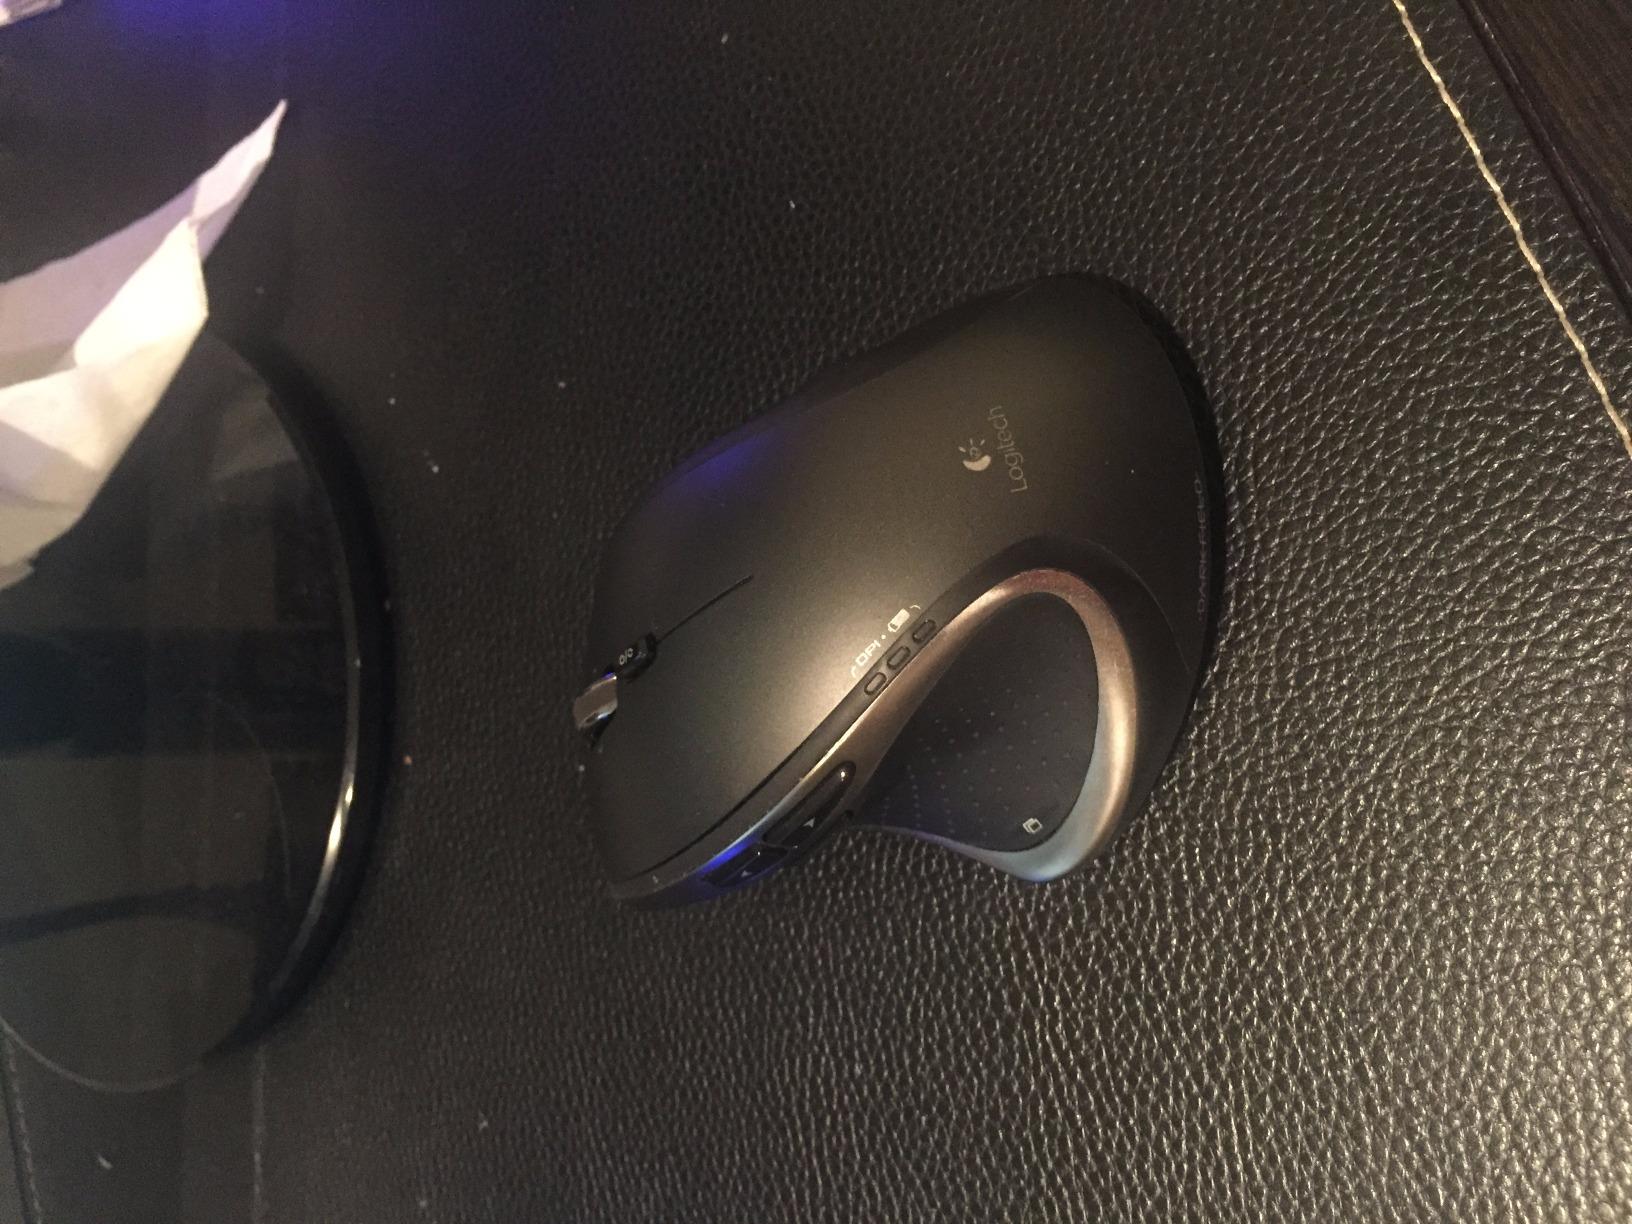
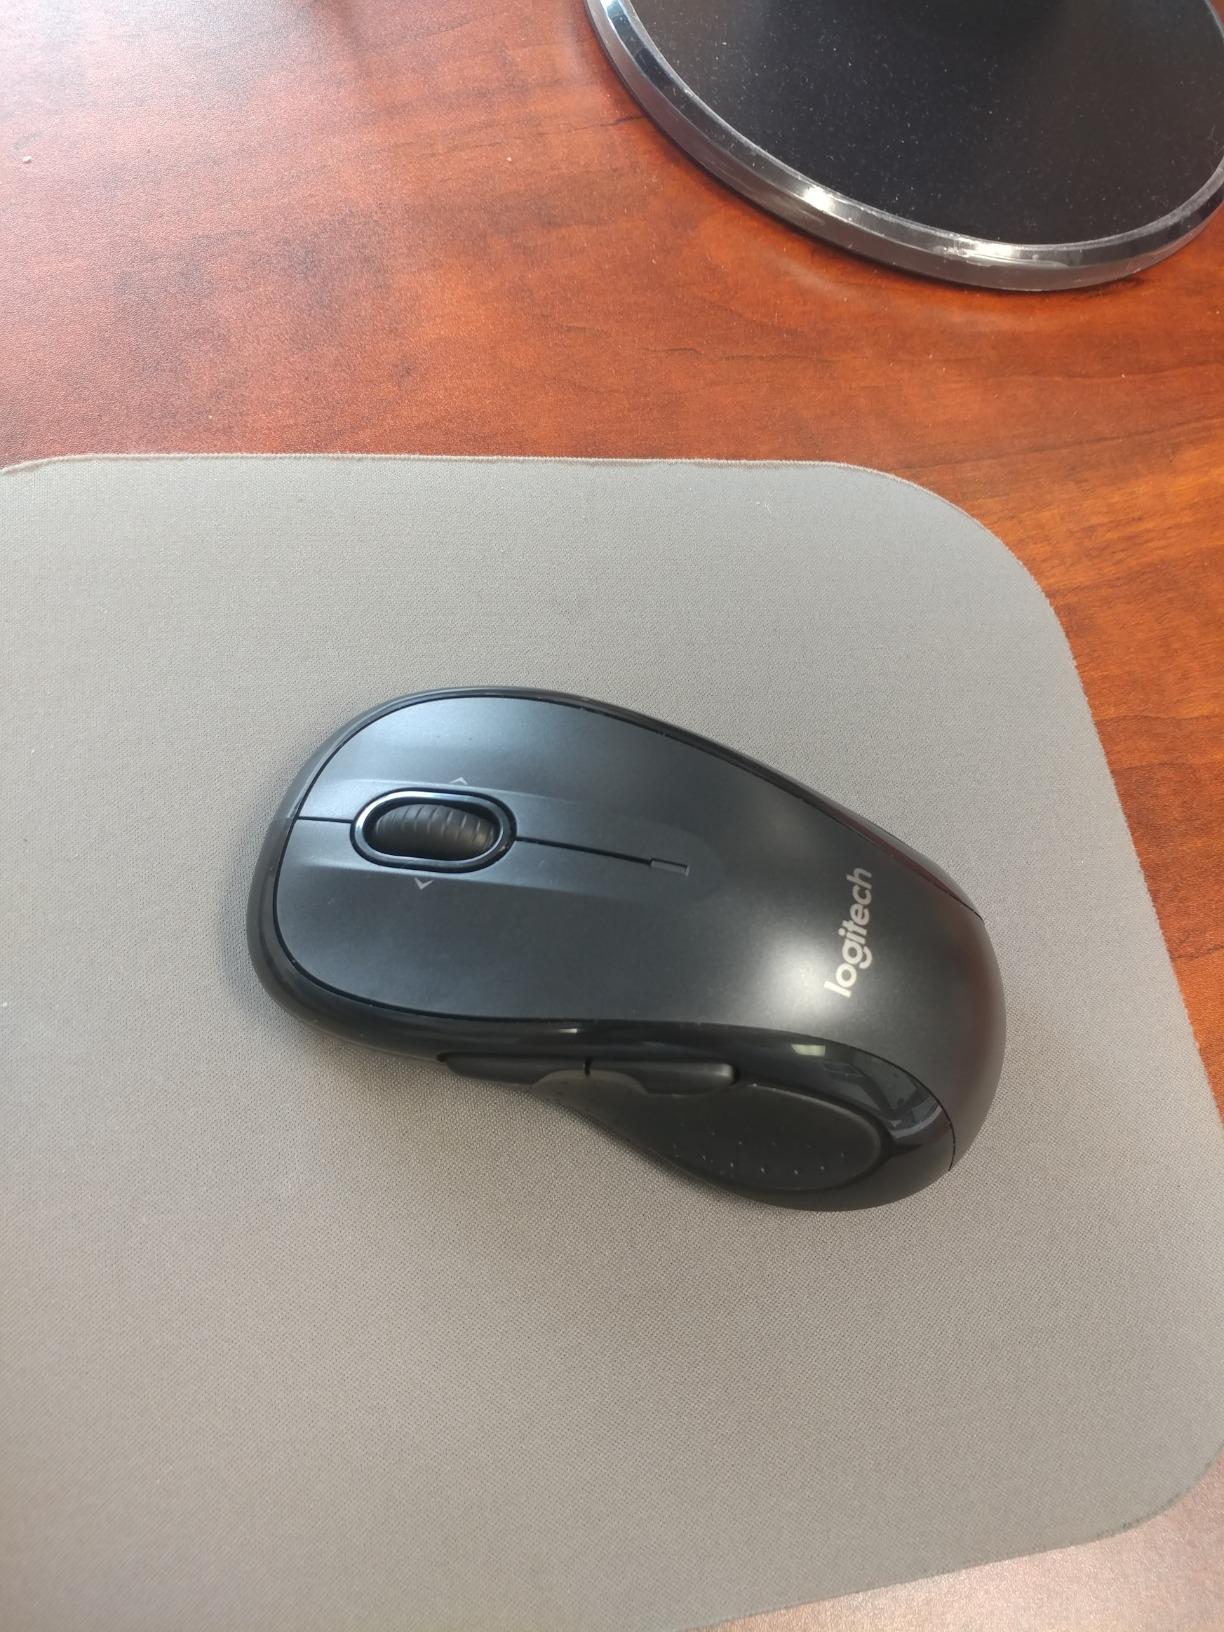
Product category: mouse
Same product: no